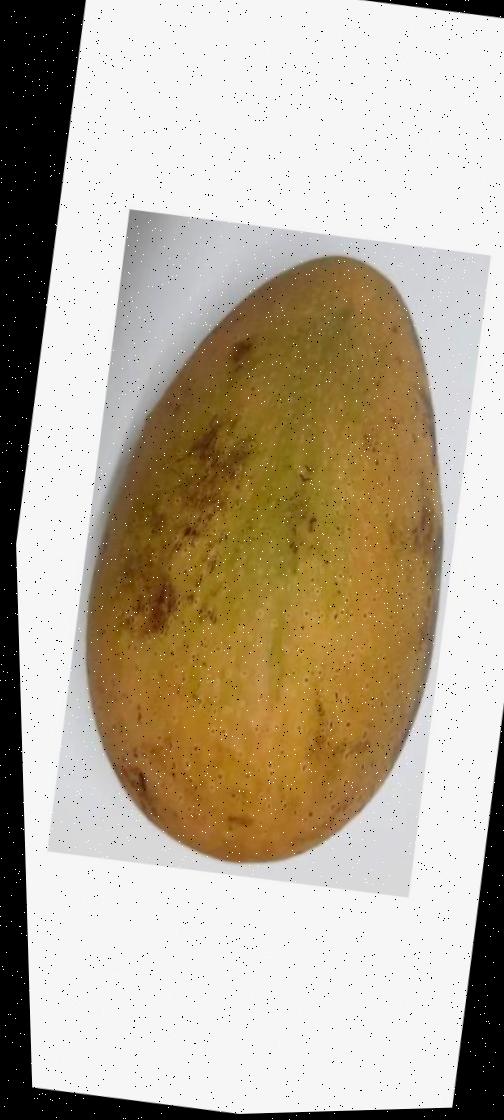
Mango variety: Ashshina Classic